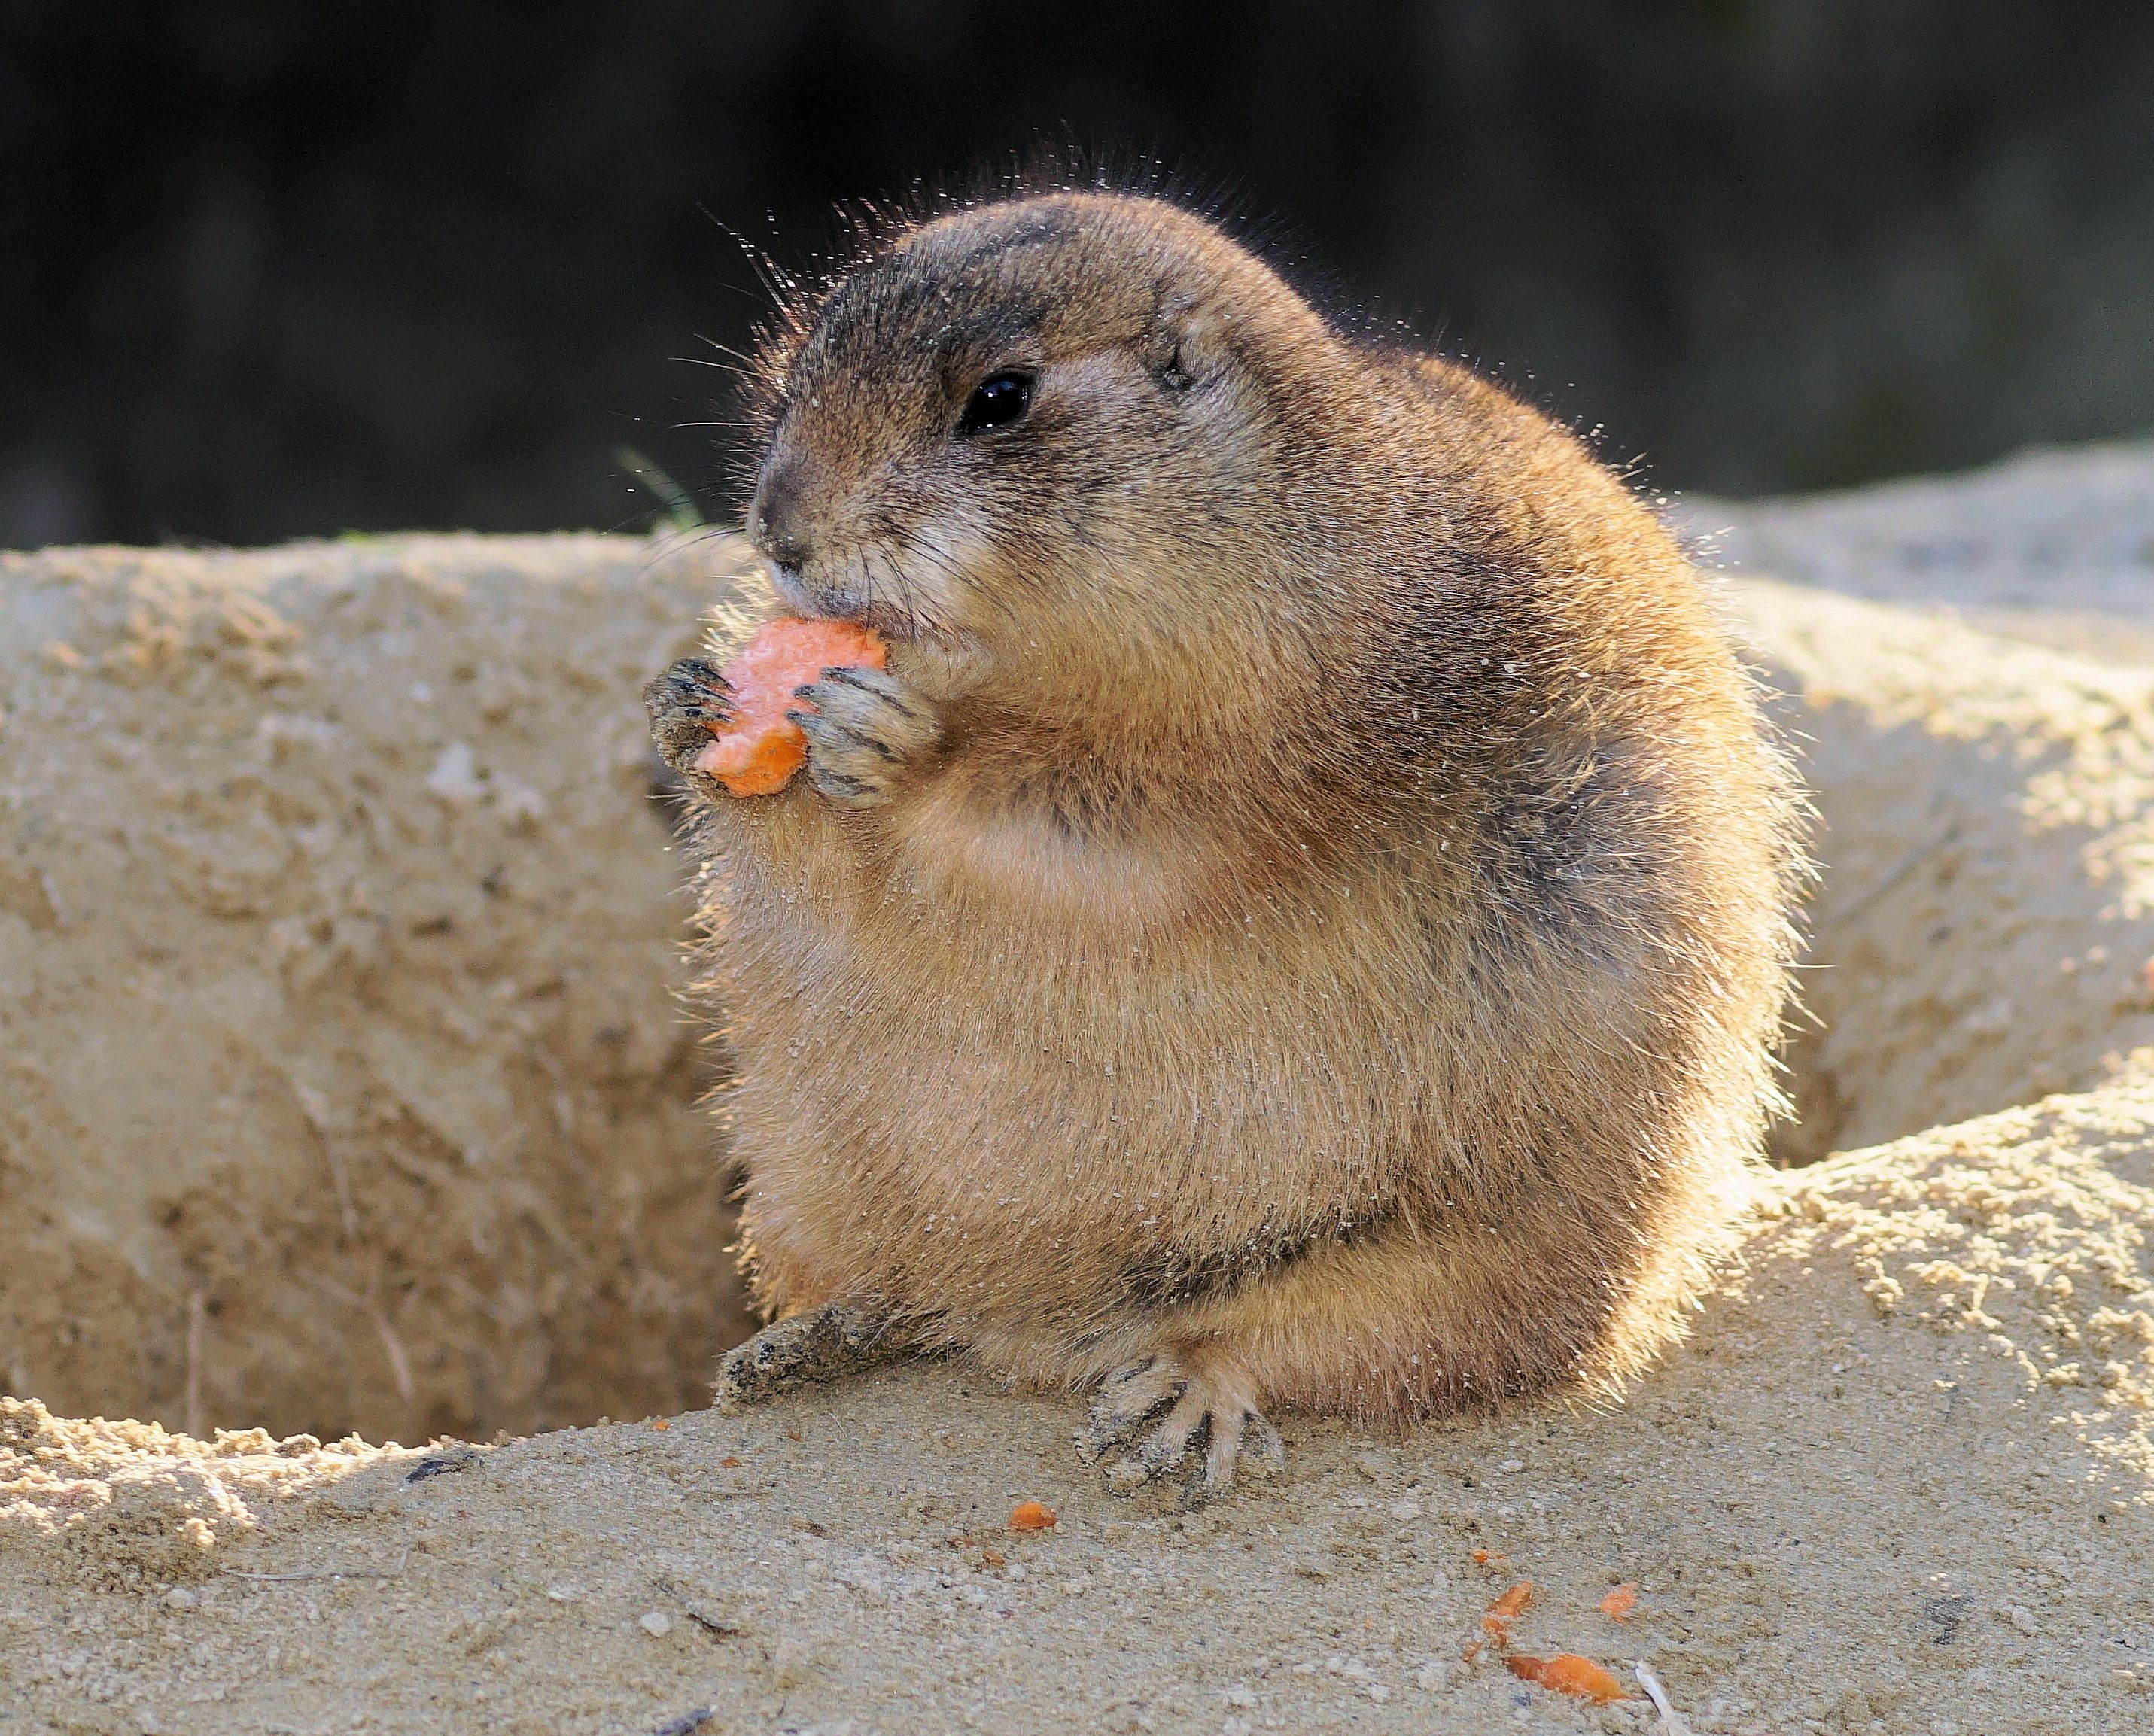
sweet, cute, wildlife, fluffy, mammal, squirrel, close, eat, rodent, fauna, whiskers, fat, furry, vertebrate, chipmunk, chubby, thick, marmot, vigilant, prairie dog, gophers, cynomys, prairie dogs, gerbil, fox squirrel, north american gophers, winter fat